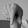
ASL letter: Q